Wissahickon High School

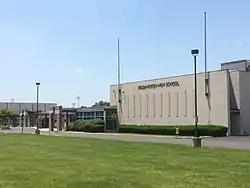
Wissahickon High School in 2017

Wissahickon High School is the sole public high school of the Wissahickon School District, and is located in Lower Gwynedd Township, Pennsylvania, with an Ambler postal address.